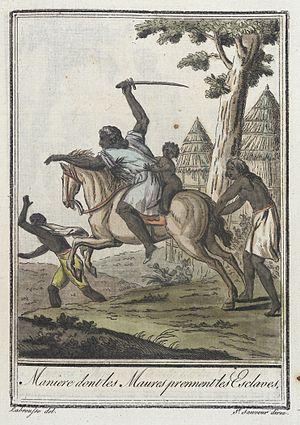
Le terme « traites négrières », ou « traite des nègres » ou « traite des noirs », désigne le commerce d'esclaves dont ont été victimes, par millions, les populations de l'Afrique de l'Ouest, l'Afrique centrale et l'Afrique australe durant plusieurs siècles. Pour qu'il y ait traite négrière, il faut que les six éléments suivants soient combinés.